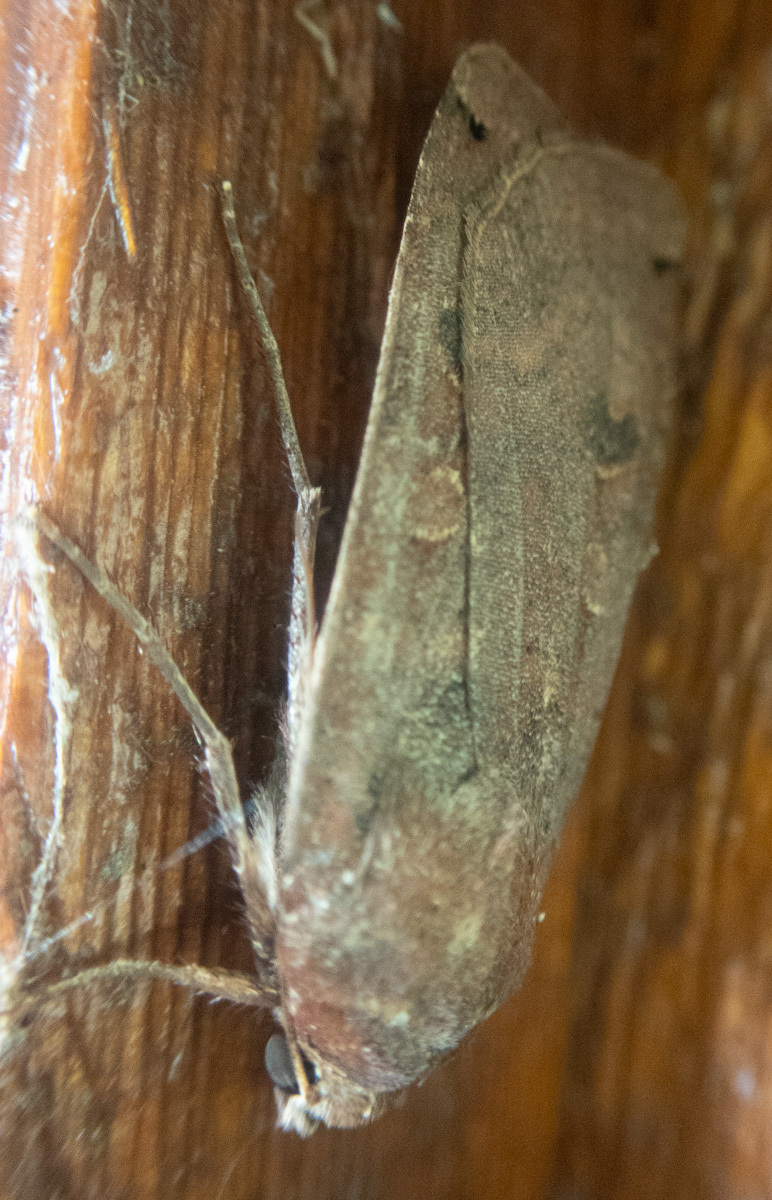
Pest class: cutworms